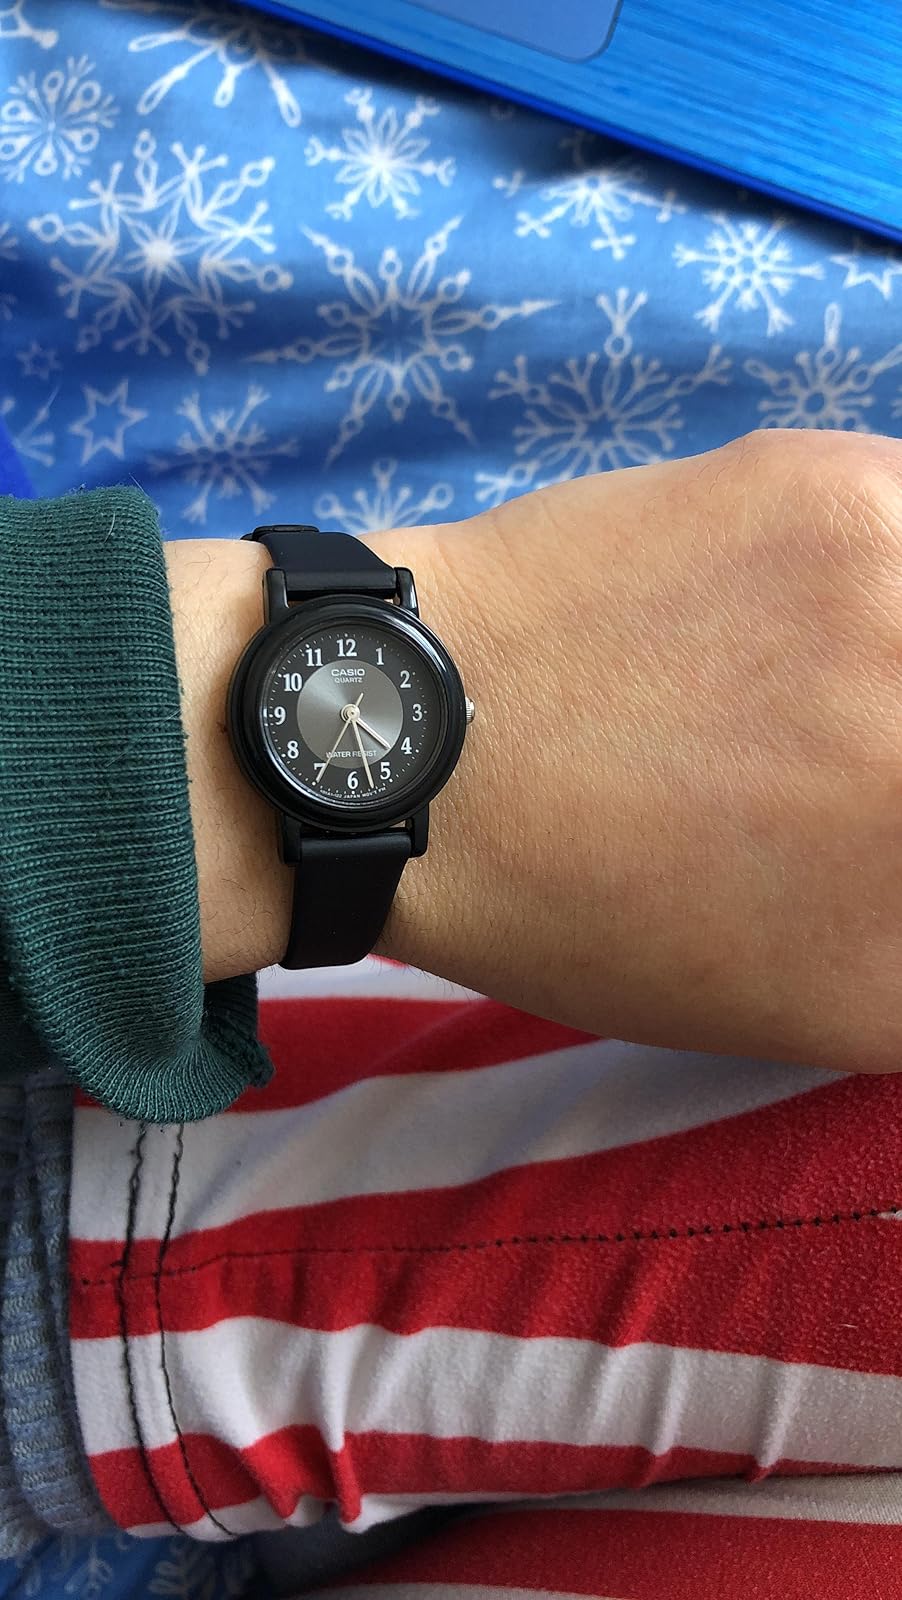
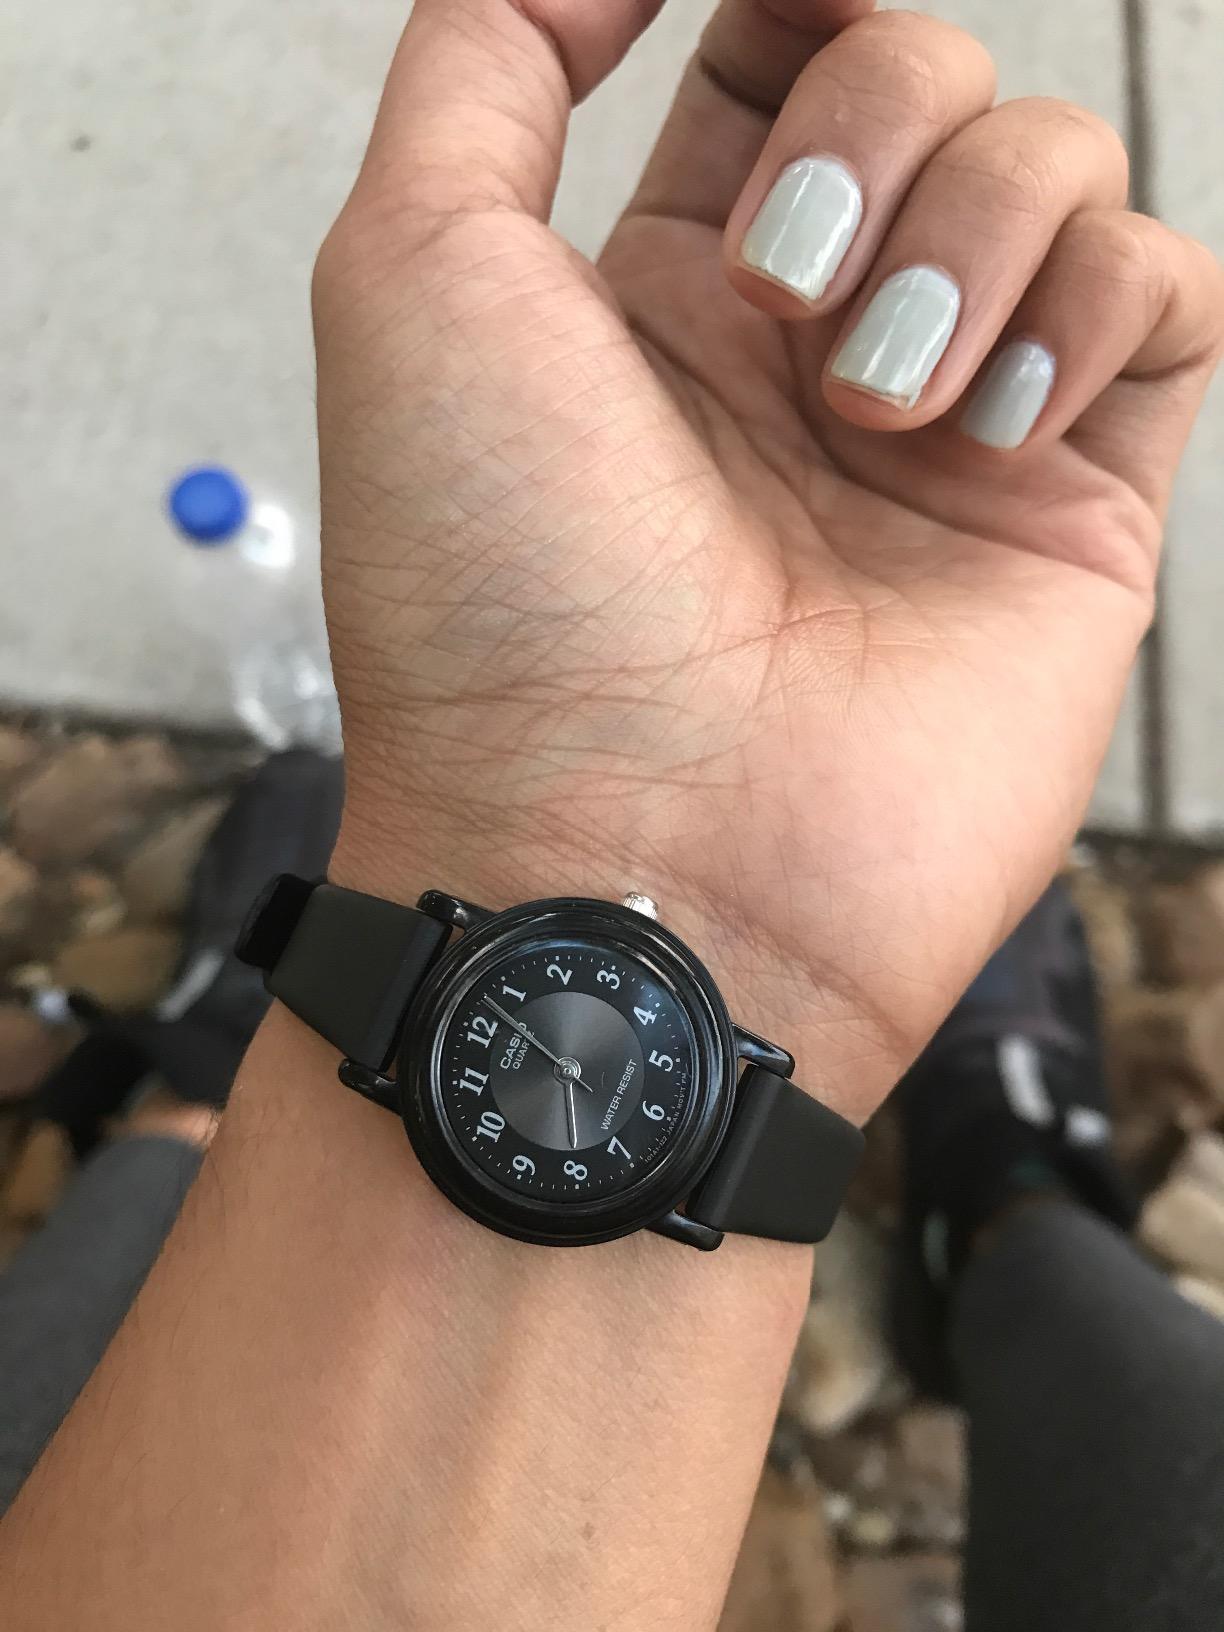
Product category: accessories_watch
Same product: yes